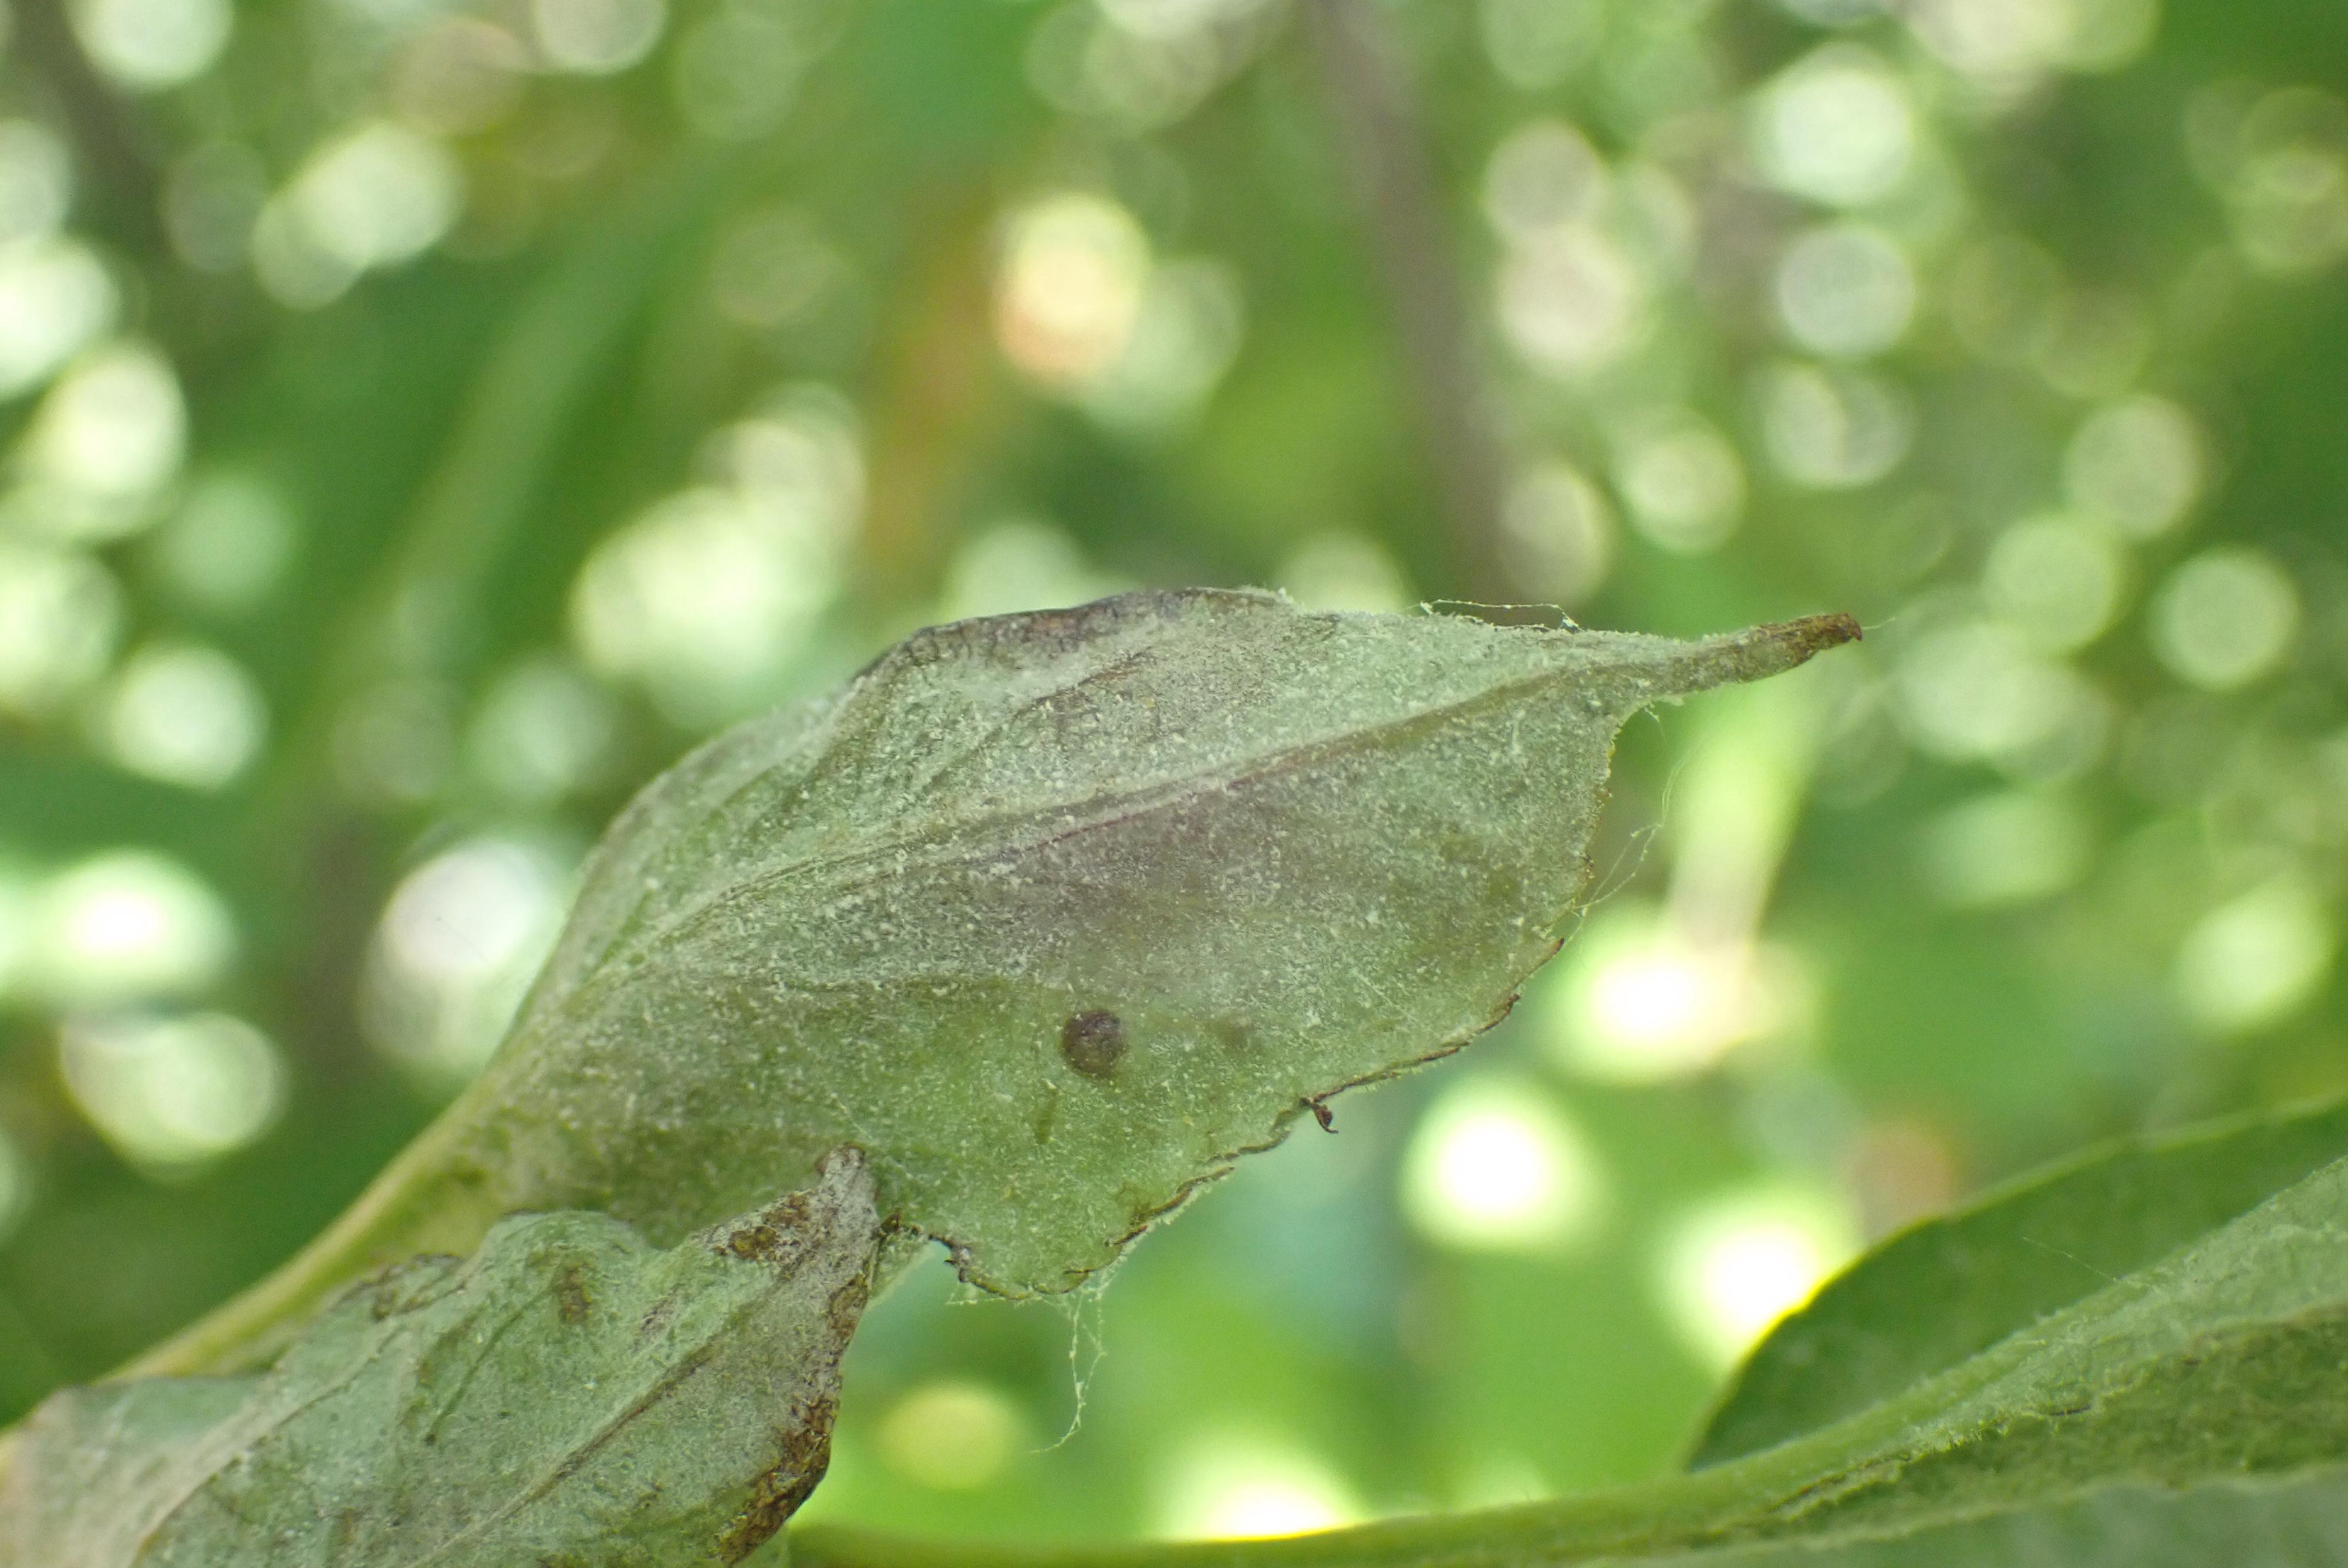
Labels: powdery_mildew